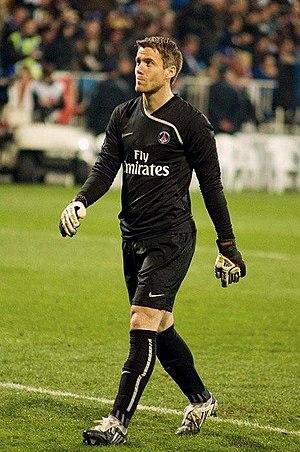
La saison 2017-2018 du FC Lorient est la 24ᵉ saison du club en Ligue 2, la 1ʳᵉ depuis la saison 2005-2006. Elle voit le club s'engager dans trois compétitions que sont la Ligue 2, la Coupe de France, et la Coupe de la Ligue.
Le pays de Retz est un territoire s'étendant dans le sud-ouest du département de la Loire-Atlantique.